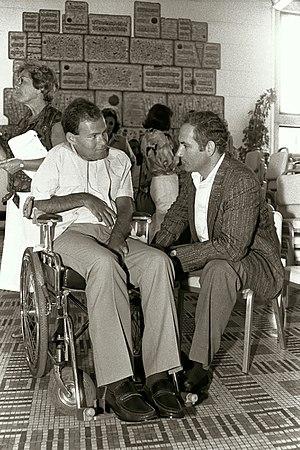
Benyamin Netanyahou, surnommé « Bibi » par ses partisans, né le 21 octobre 1949 à Tel Aviv, est un homme d'État israélien. Président du Likoud, parti national-conservateur, il est Premier ministre d'Israël de 1996 à 1999 et depuis 2009.